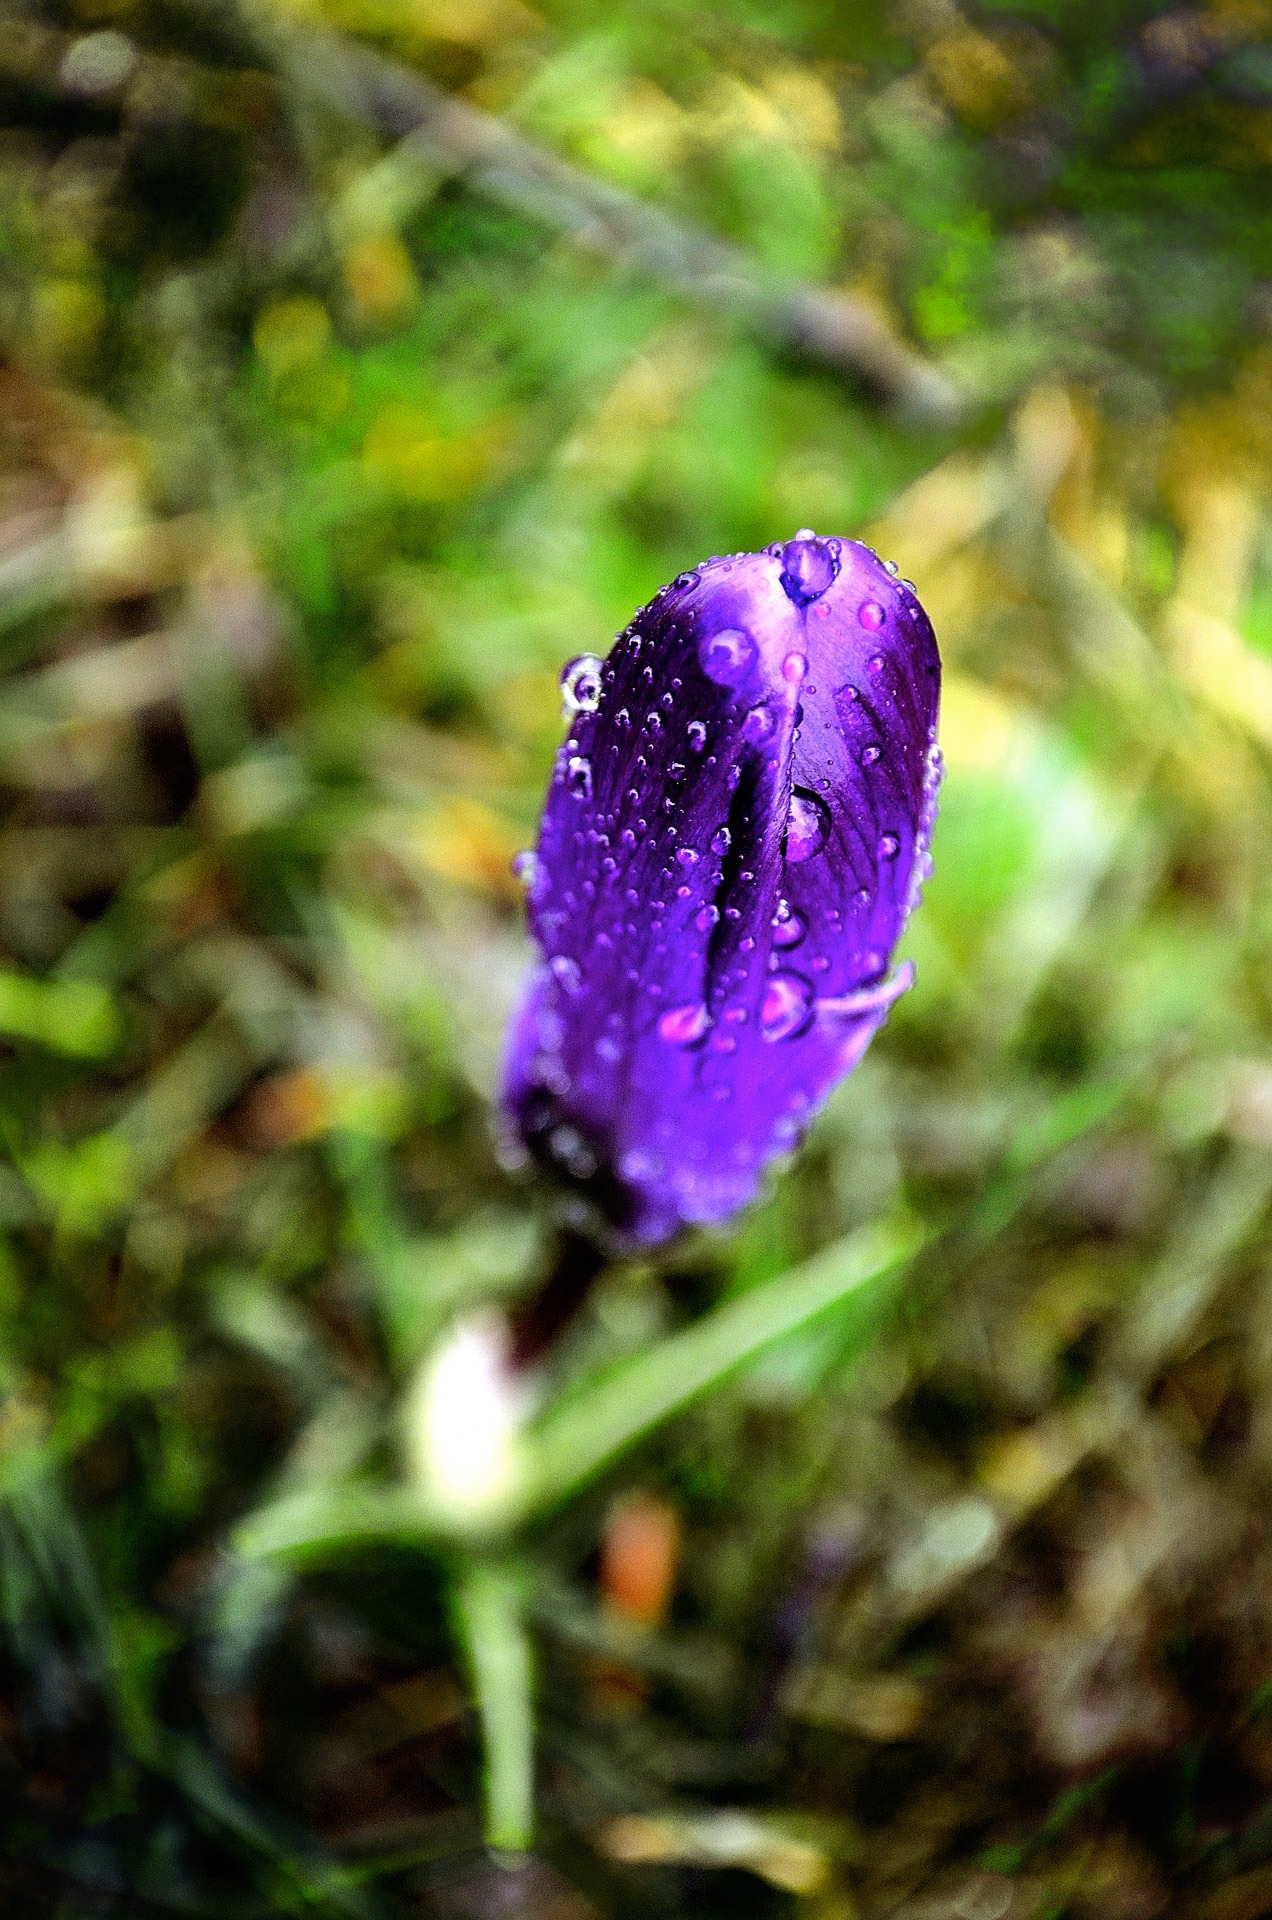
nature, grass, blossom, plant, photography, leaf, flower, spring, green, macro, botany, flora, season, wildflower, close up, background, eye, raindrops, woodland, macro photography, flowering plant, land plant